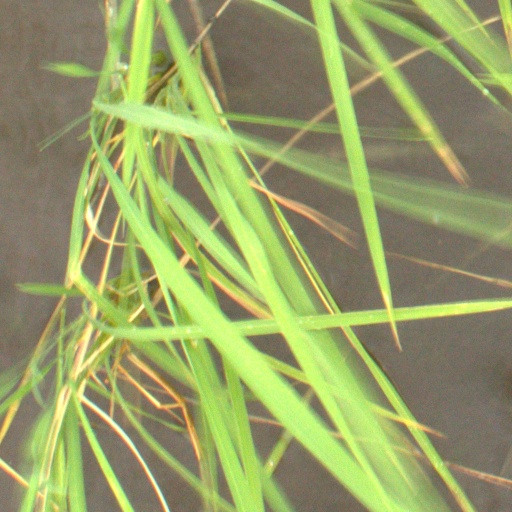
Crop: rice